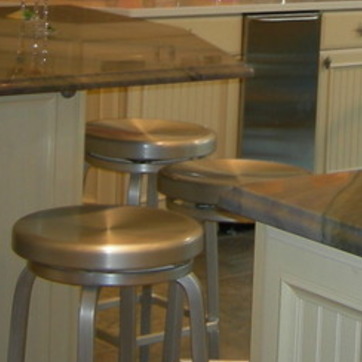
Material: metal